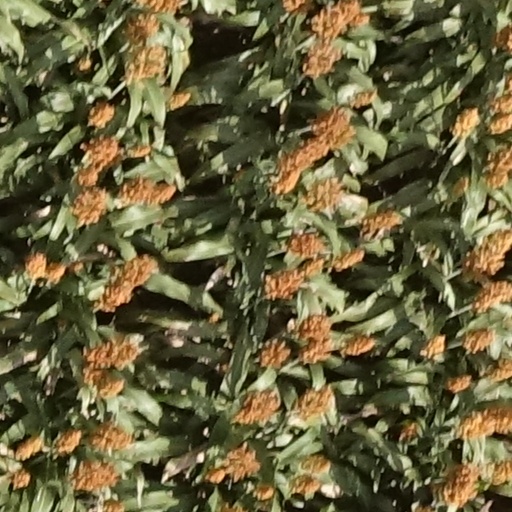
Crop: sorghum